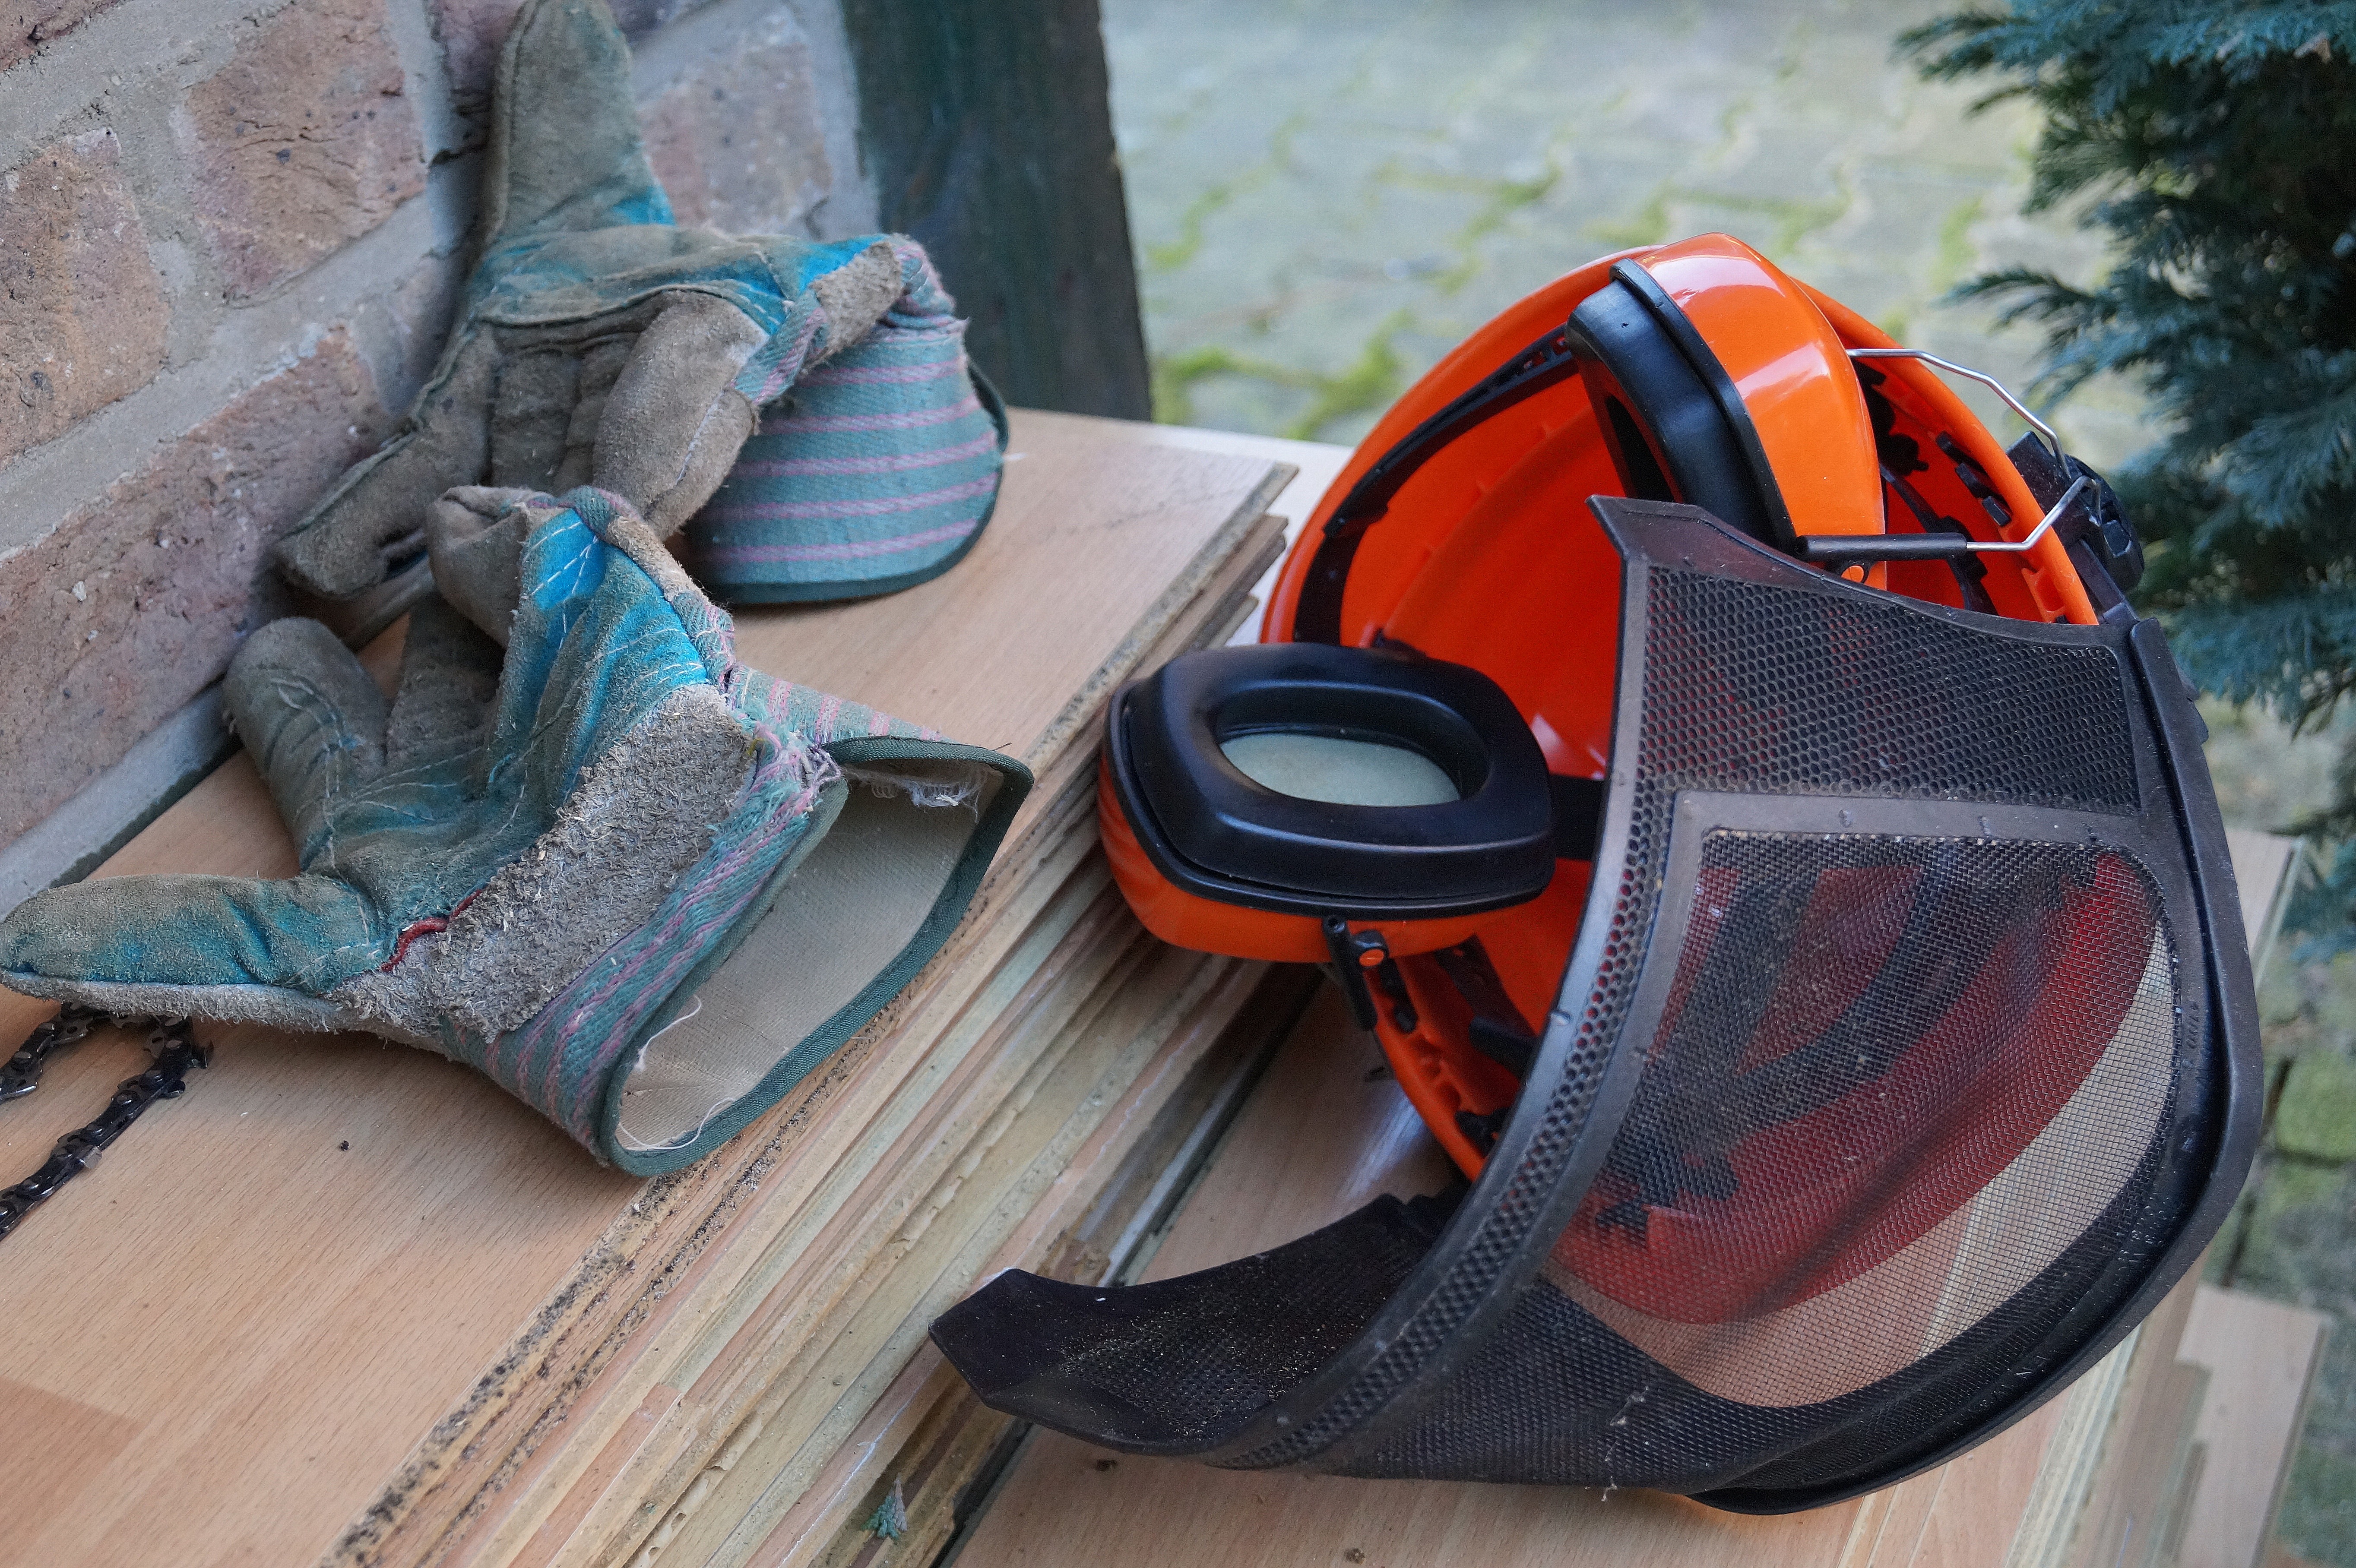
work, shoe, wood, tool, red, equipment, color, blue, clothing, saw, headphones, footwear, helm, gloves, work gloves, woodworks, personal protective equipment